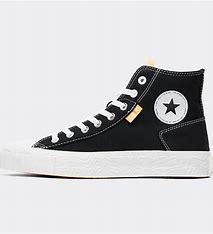
Brand: Converse
Model: Chuck Taylor Alt Star